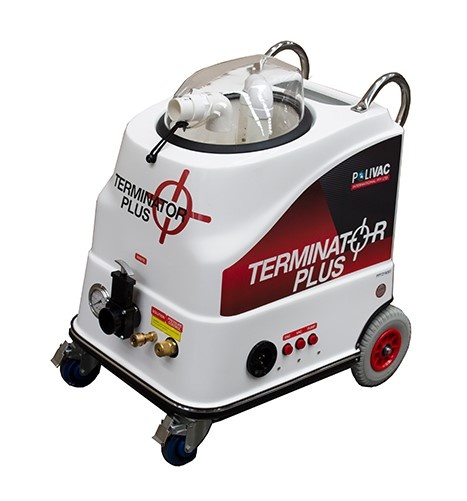
Polivac Terminator Plus
VACUUM SYSTEM This carpet extraction machine has 2 x 1100 watt 2 stage suspension-mounted bypass vacuum motors PUMP The carpet cleaning extractor has 600 PSI max rated PLUNGER pump driven by inbuilt motor. WORKING PRESSURE Maximum 600 PSI, CAPACITIES Solution tank: 50 liters (11 gals.) Recovery tank: 20 liters (5.28 gals.) WEIGHT 45KG Complete with 5m hose and 12 inch 2 jet stainless steel wand Proper cleaning supplies can make your surroundings more presentable, and generally improves your quality of life. Polivac is one of Australia's leading manufacturers of commercial cleaning equipment and has been in existence for over 70 years. Polivac products have earned a reputation for innovation, reliability and more importantly their legendary long life. Built for the commercial trade, Polivac is a favourite brand amongst commercial cleaners as their products are built tough and offer ease of use and maintenance and durability. Polivac is supported by the Global Dealer Network where parts can be sourced easily and quickly anywhere in Australia, if not globally. The Polivac Terminator PLUS is a 600 PSI pump, weighing 45 kilograms, made to help you get more work done in less time. The new Terminator PLUS has all the power and performance of larger carpet extraction machines with compact body size for maximum maneuverability. It can fit easily into the back of most station wagons and allows you to get into tight spaces for fast, efficient cleaning without sacrificing power. Polivac Terminator PLUS offers brute power in compact-sized body giving you all the power and performance of larger extraction machines with a compact body size for maximum maneuverability. Additionally, the Polivac Terminator Plus is all-Australian designed and built with parts available all over Australia! To check out the Polivac Terminator Plus click here . With Wyndham Cleaning Supplies you’ll always get your money’s worth with every purchase. Contact us at +61 401 992 673 or email us at sales@wyndhamcleaning.com.au.
Brand: Polivac
Category: Home & Garden > Household Appliances > Floor & Steam Cleaners > Carpet Steamers > Professional Carpet Steamers